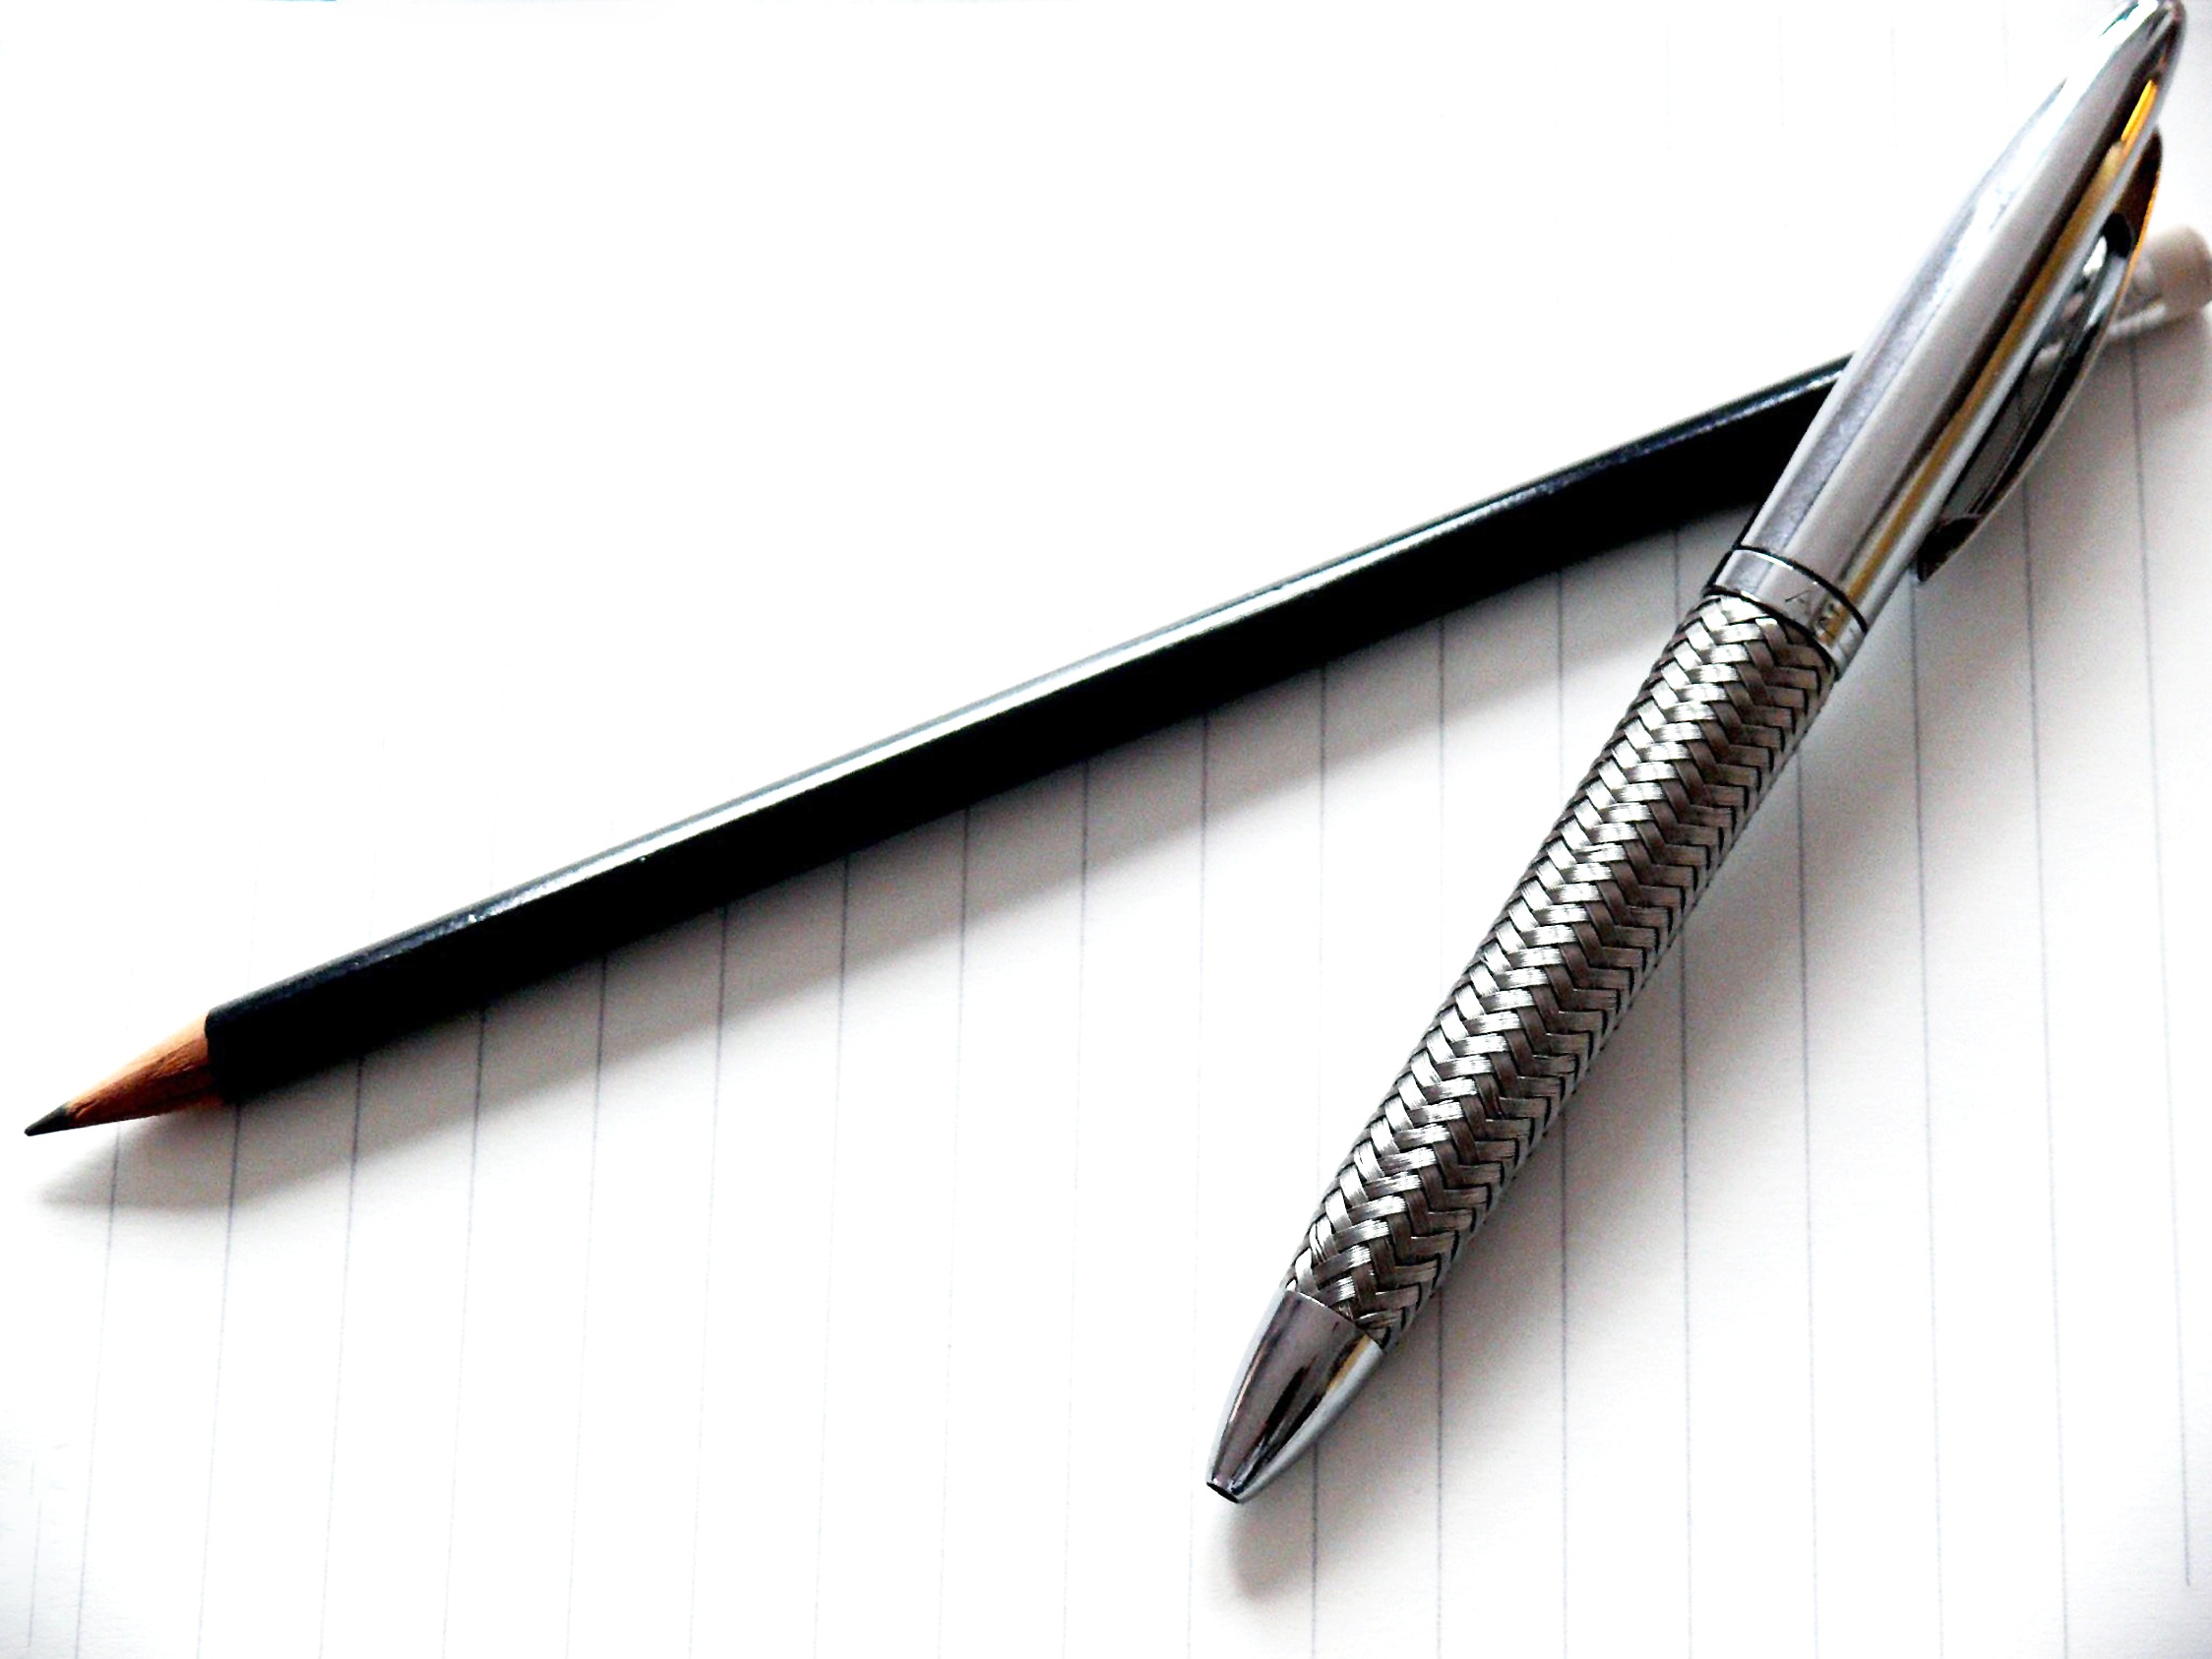
writing, pencil, pen, mine, leave, coolie, ball pen, writing utensil, graphite pencil, writing instruments